Old Bittermann Building

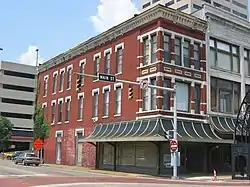
Old Bittermann Building, July 2011

Old Bittermann Building is a historic commercial building located in downtown Evansville, Indiana. It was built in 1885, and is a three-story, rectangular Italianate style brick building. It features a bracketed metal cornice. The building adjoins the Bitterman Building.